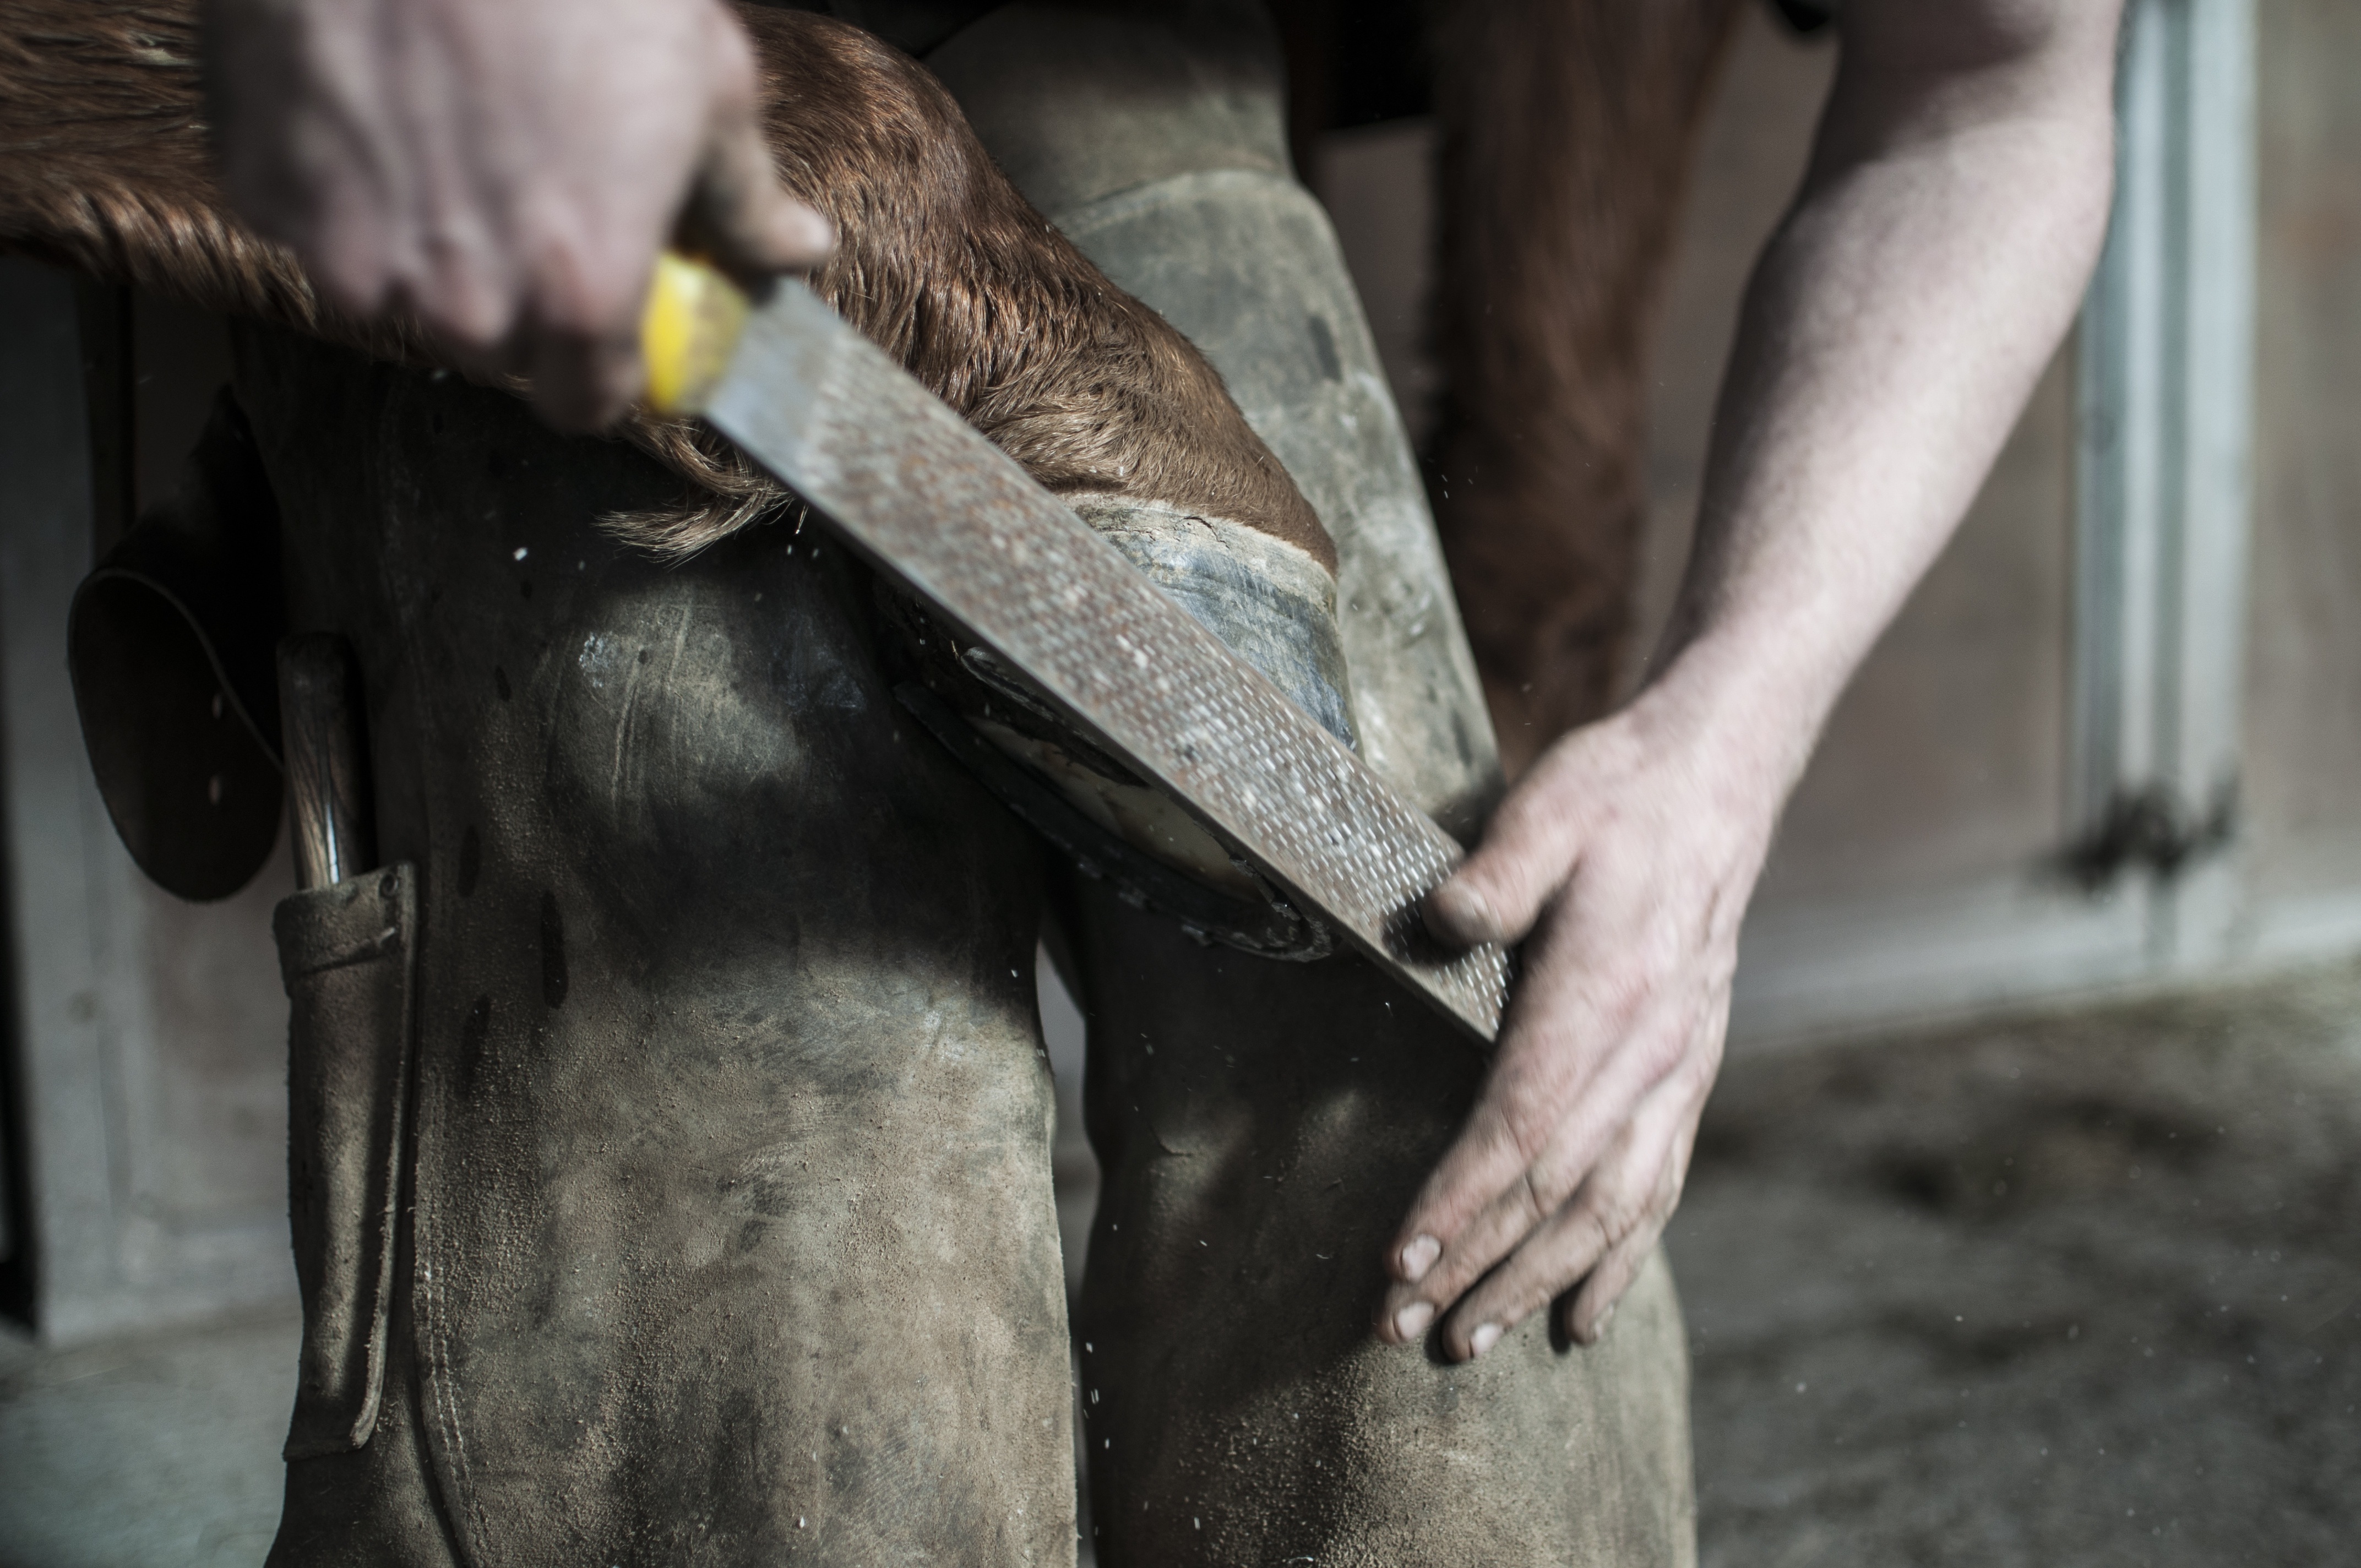
work, man, person, animal, leg, foot, horse, metal, care, craft, skill, hoof, farrier, equestrian, equine, tools, photograph, trade, iron, horseshoe, job, traditional, blacksmith, fitting, occupation, smith, sense, hooves, horse shoe, smithery, tradesman